Irrawaddy dolphin

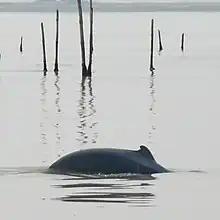
Irrawaddy Dolphin in Chilika Lake, Odisha

The Irrawaddy dolphin is an oceanic dolphin that lives in brackish water near coasts, river mouths, and estuaries. It has established subpopulations in freshwater rivers, including the Ganges and the Mekong, as well as the Ayeyarwady River from which it takes its name. Its range extends from the Bay of Bengal to New Guinea and the Philippines, although it does not appear to venture offshore. It is often seen in estuaries and bays of Borneo, with sightings from Sandakan in Sabah to most parts of Brunei and Sarawak, and another specimen was collected at Mahakam River in East Kalimantan.Its presence in Chinese, Taiwanese, and Hong Kong's waters has been questioned as the reported sightings have been considered unreliable.